Traditional music of Galicia, Cantabria and Asturias

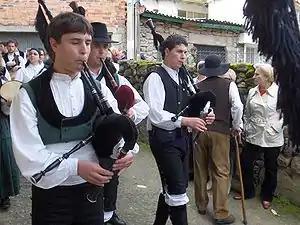
Galician "gaiteiros"

It has long been thought that Galician and Asturian music might owe their roots to the ancient Celtic history of the region, in which it was presumed that some of this ancient influence had survived despite the long evolution of the local musical traditions since then, including centuries of Roman and Germanic influences. Whether or not this is the case, much modern commercial Galician and Asturian traditional and folk-rock of recent years has become strongly influenced by modern Irish, Scottish and Welsh "folk" styles. Galicia is nowadays a strong player on the international Celtic folk scene. As a result, elements of the pre-industrial Galician tradition have become integrated into the modern Celtic folk repertoire and style. Many, however, claim that the "Celtic" appellation is merely a marketing tag; the well known Galician bagpipe player Susana Seivane, said "I think [the 'Celtic' moniker is] a label, in order to sell more. What we make is Galician music". In any case, due to the Celtic brand, Galician music is the only non- Castilian-speaking music of Spain that has a significant audience beyond the country's borders. Some Galicians and Asturians have complained that the "Celtic boom" was the final death blow to once highly distinctive musical traditions.